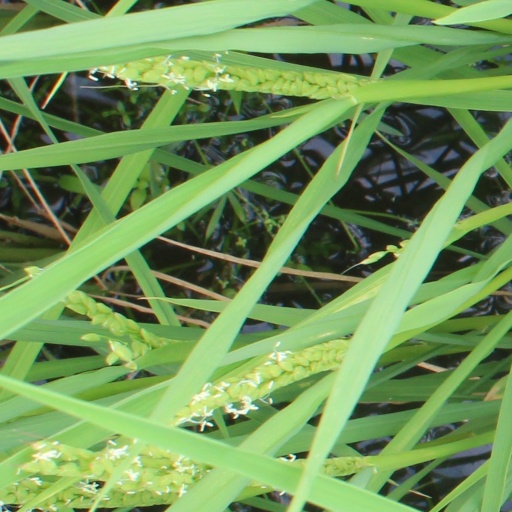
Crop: rice